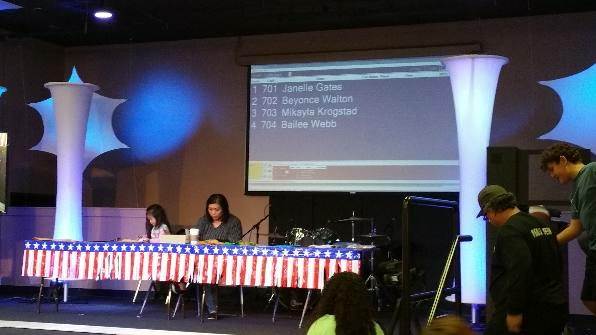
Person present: Yes